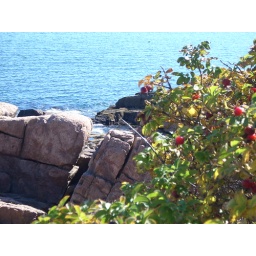
Ripe red rose hips on the rosa rugosa growing near the beach at Wonderland, with the Atlantic in the background.